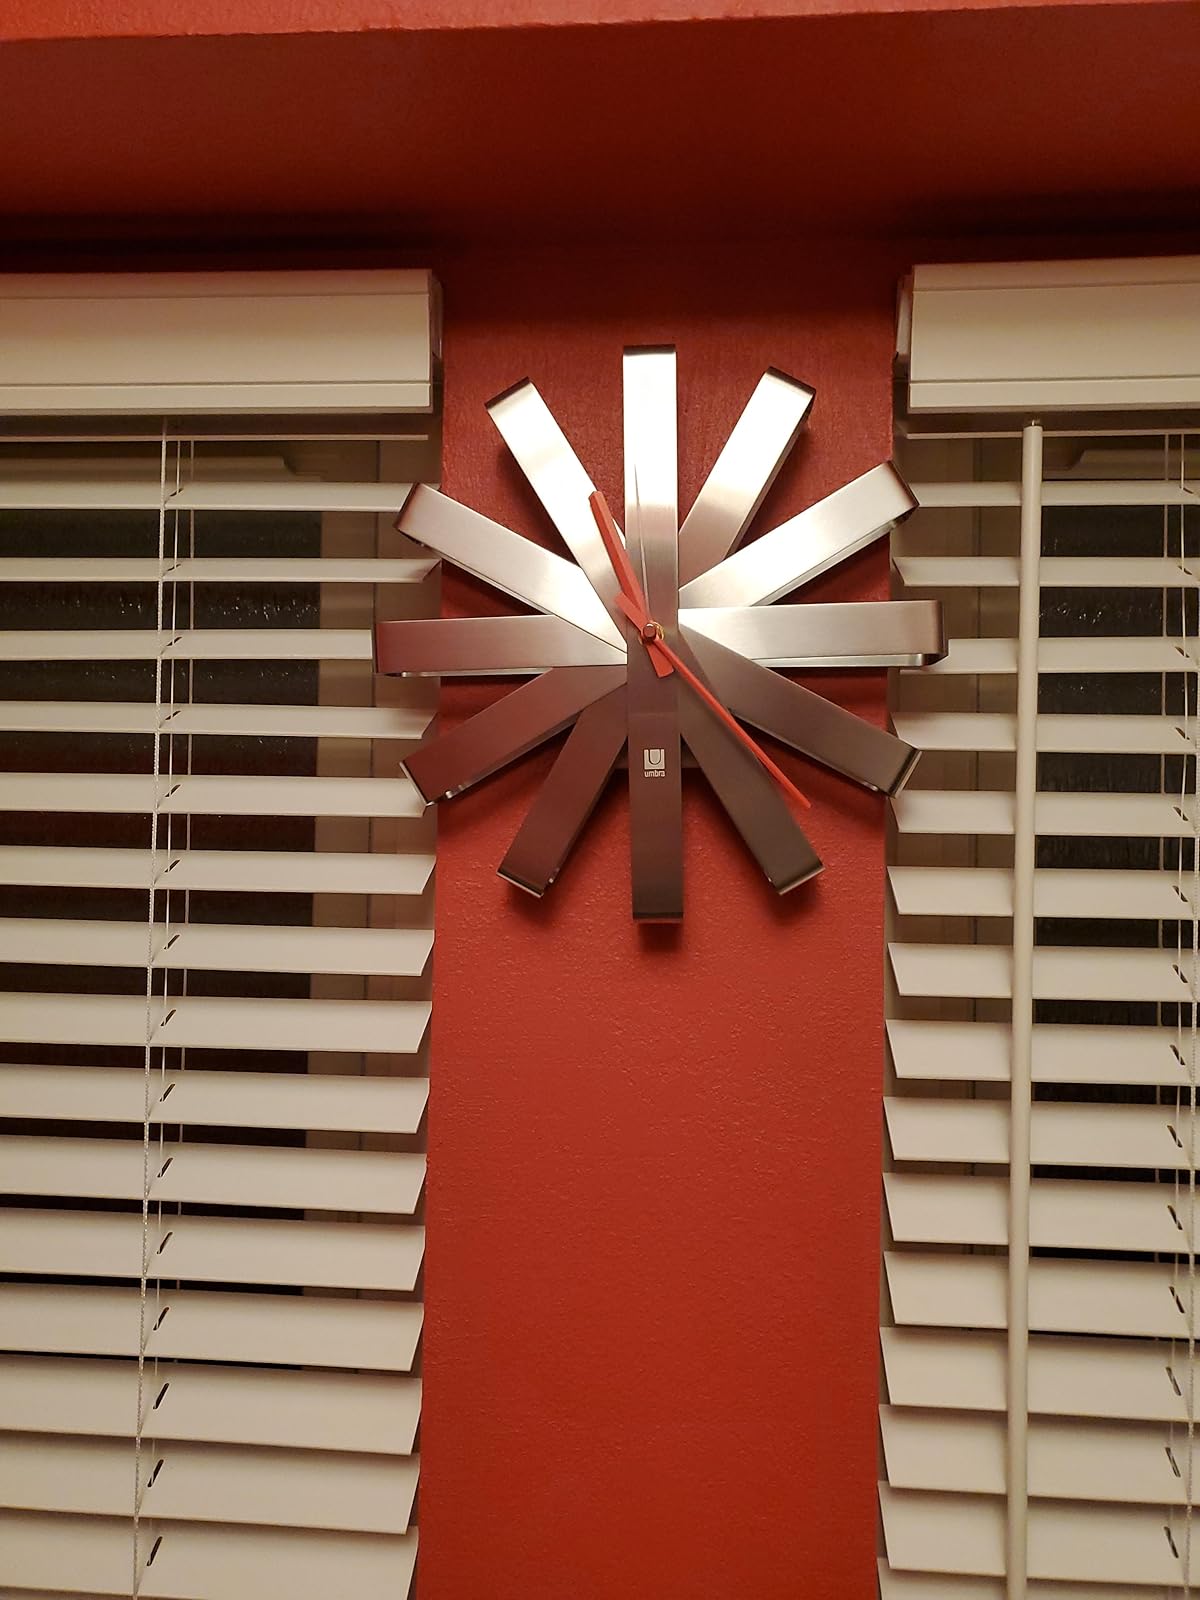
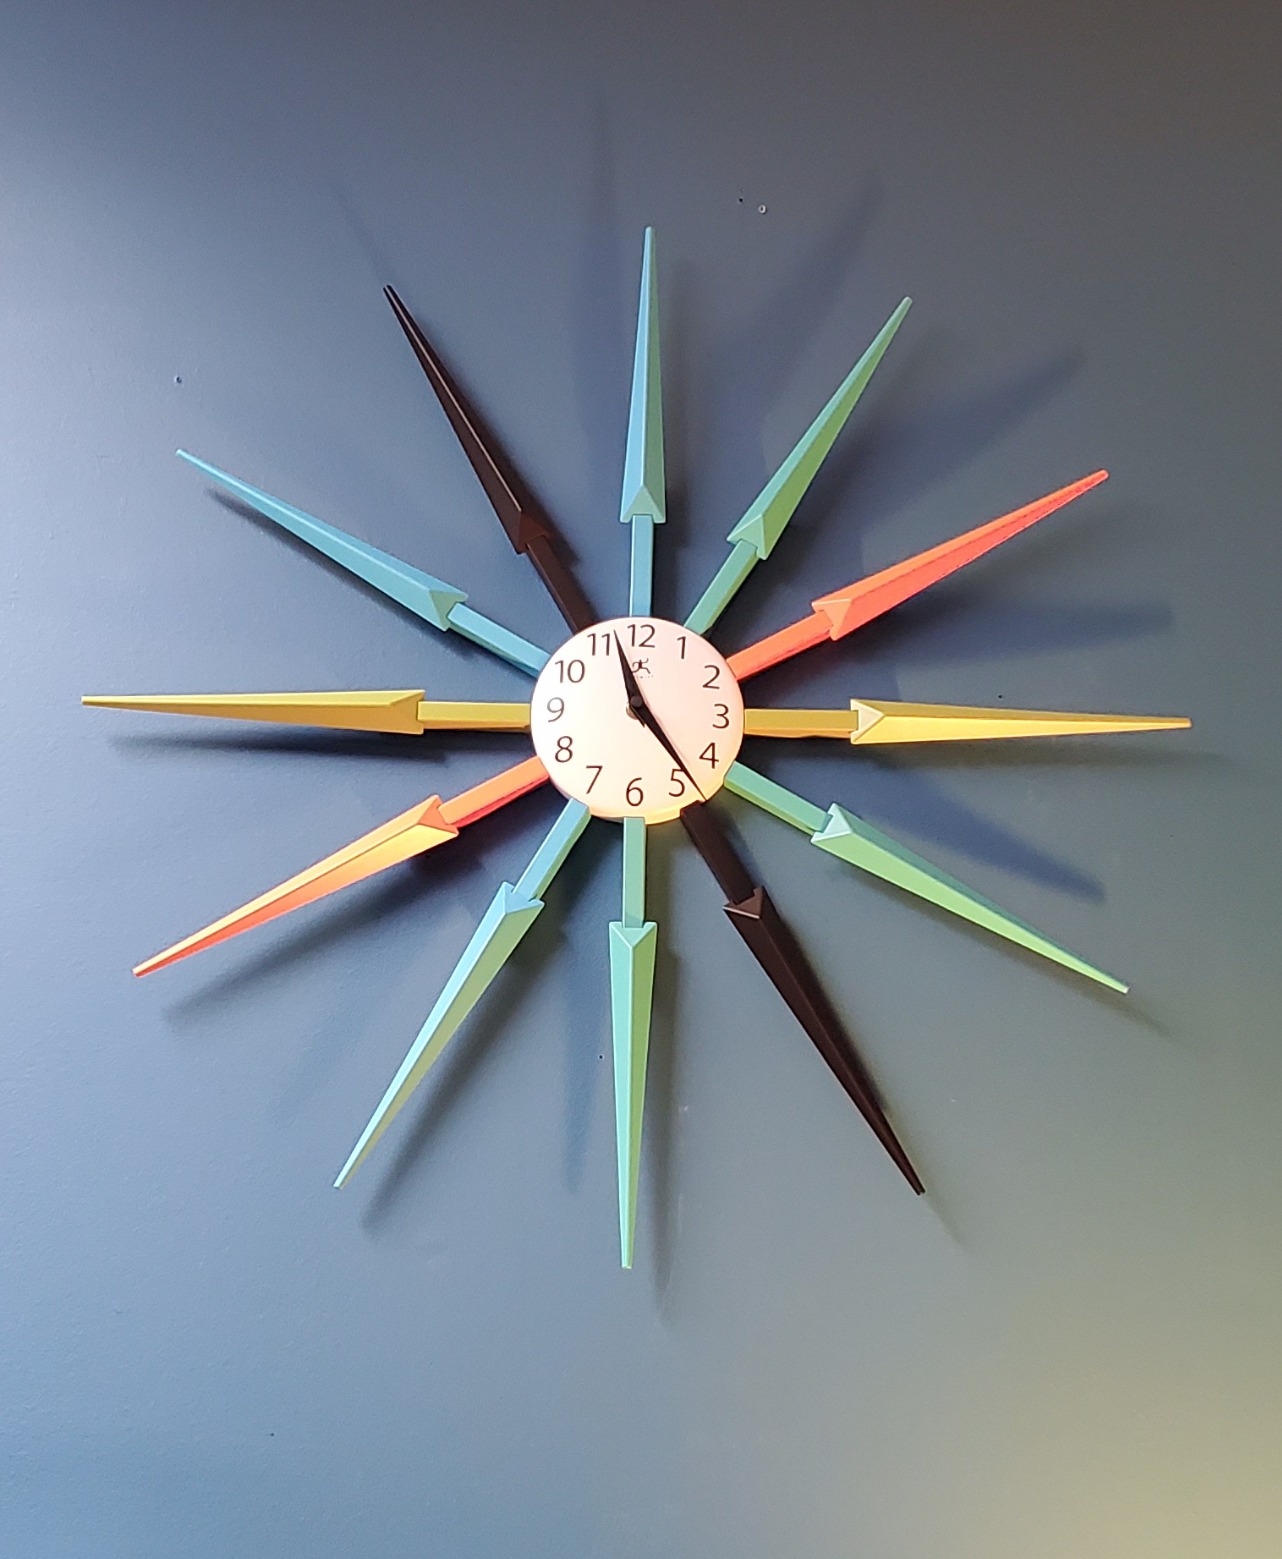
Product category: clock
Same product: no